William Batten

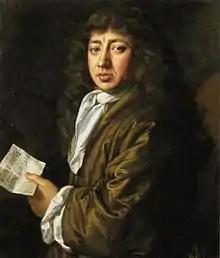
Samuel Pepys 1666, Batten's colleague in the Navy Office

Batten started as an apprentice with the Worshipful Company of Merchant Taylors in London, becoming a fully-fledged member in 1623. However, he decided instead to follow his father and brother into the merchant marine, and in 1625 appears as commander of one of two whalers sent to Spitsbergen by Thomas Horth, a merchant from Great Yarmouth.